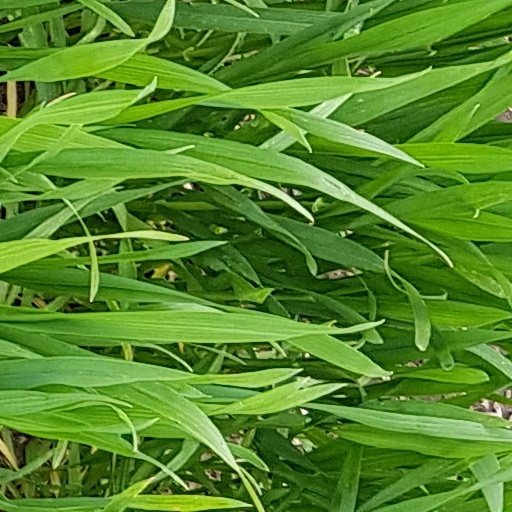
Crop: wheat